The Bachelorette (American TV series) season 8

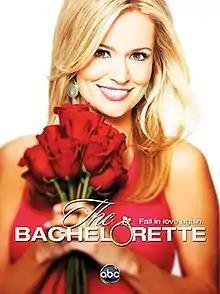
Promotional poster

The eighth season of "The Bachelorette", an ABC reality television series, premiered on May 14, 2012. This season features 26-year-old Emily Maynard, a single mother from West Virginia living in Charlotte, North Carolina.